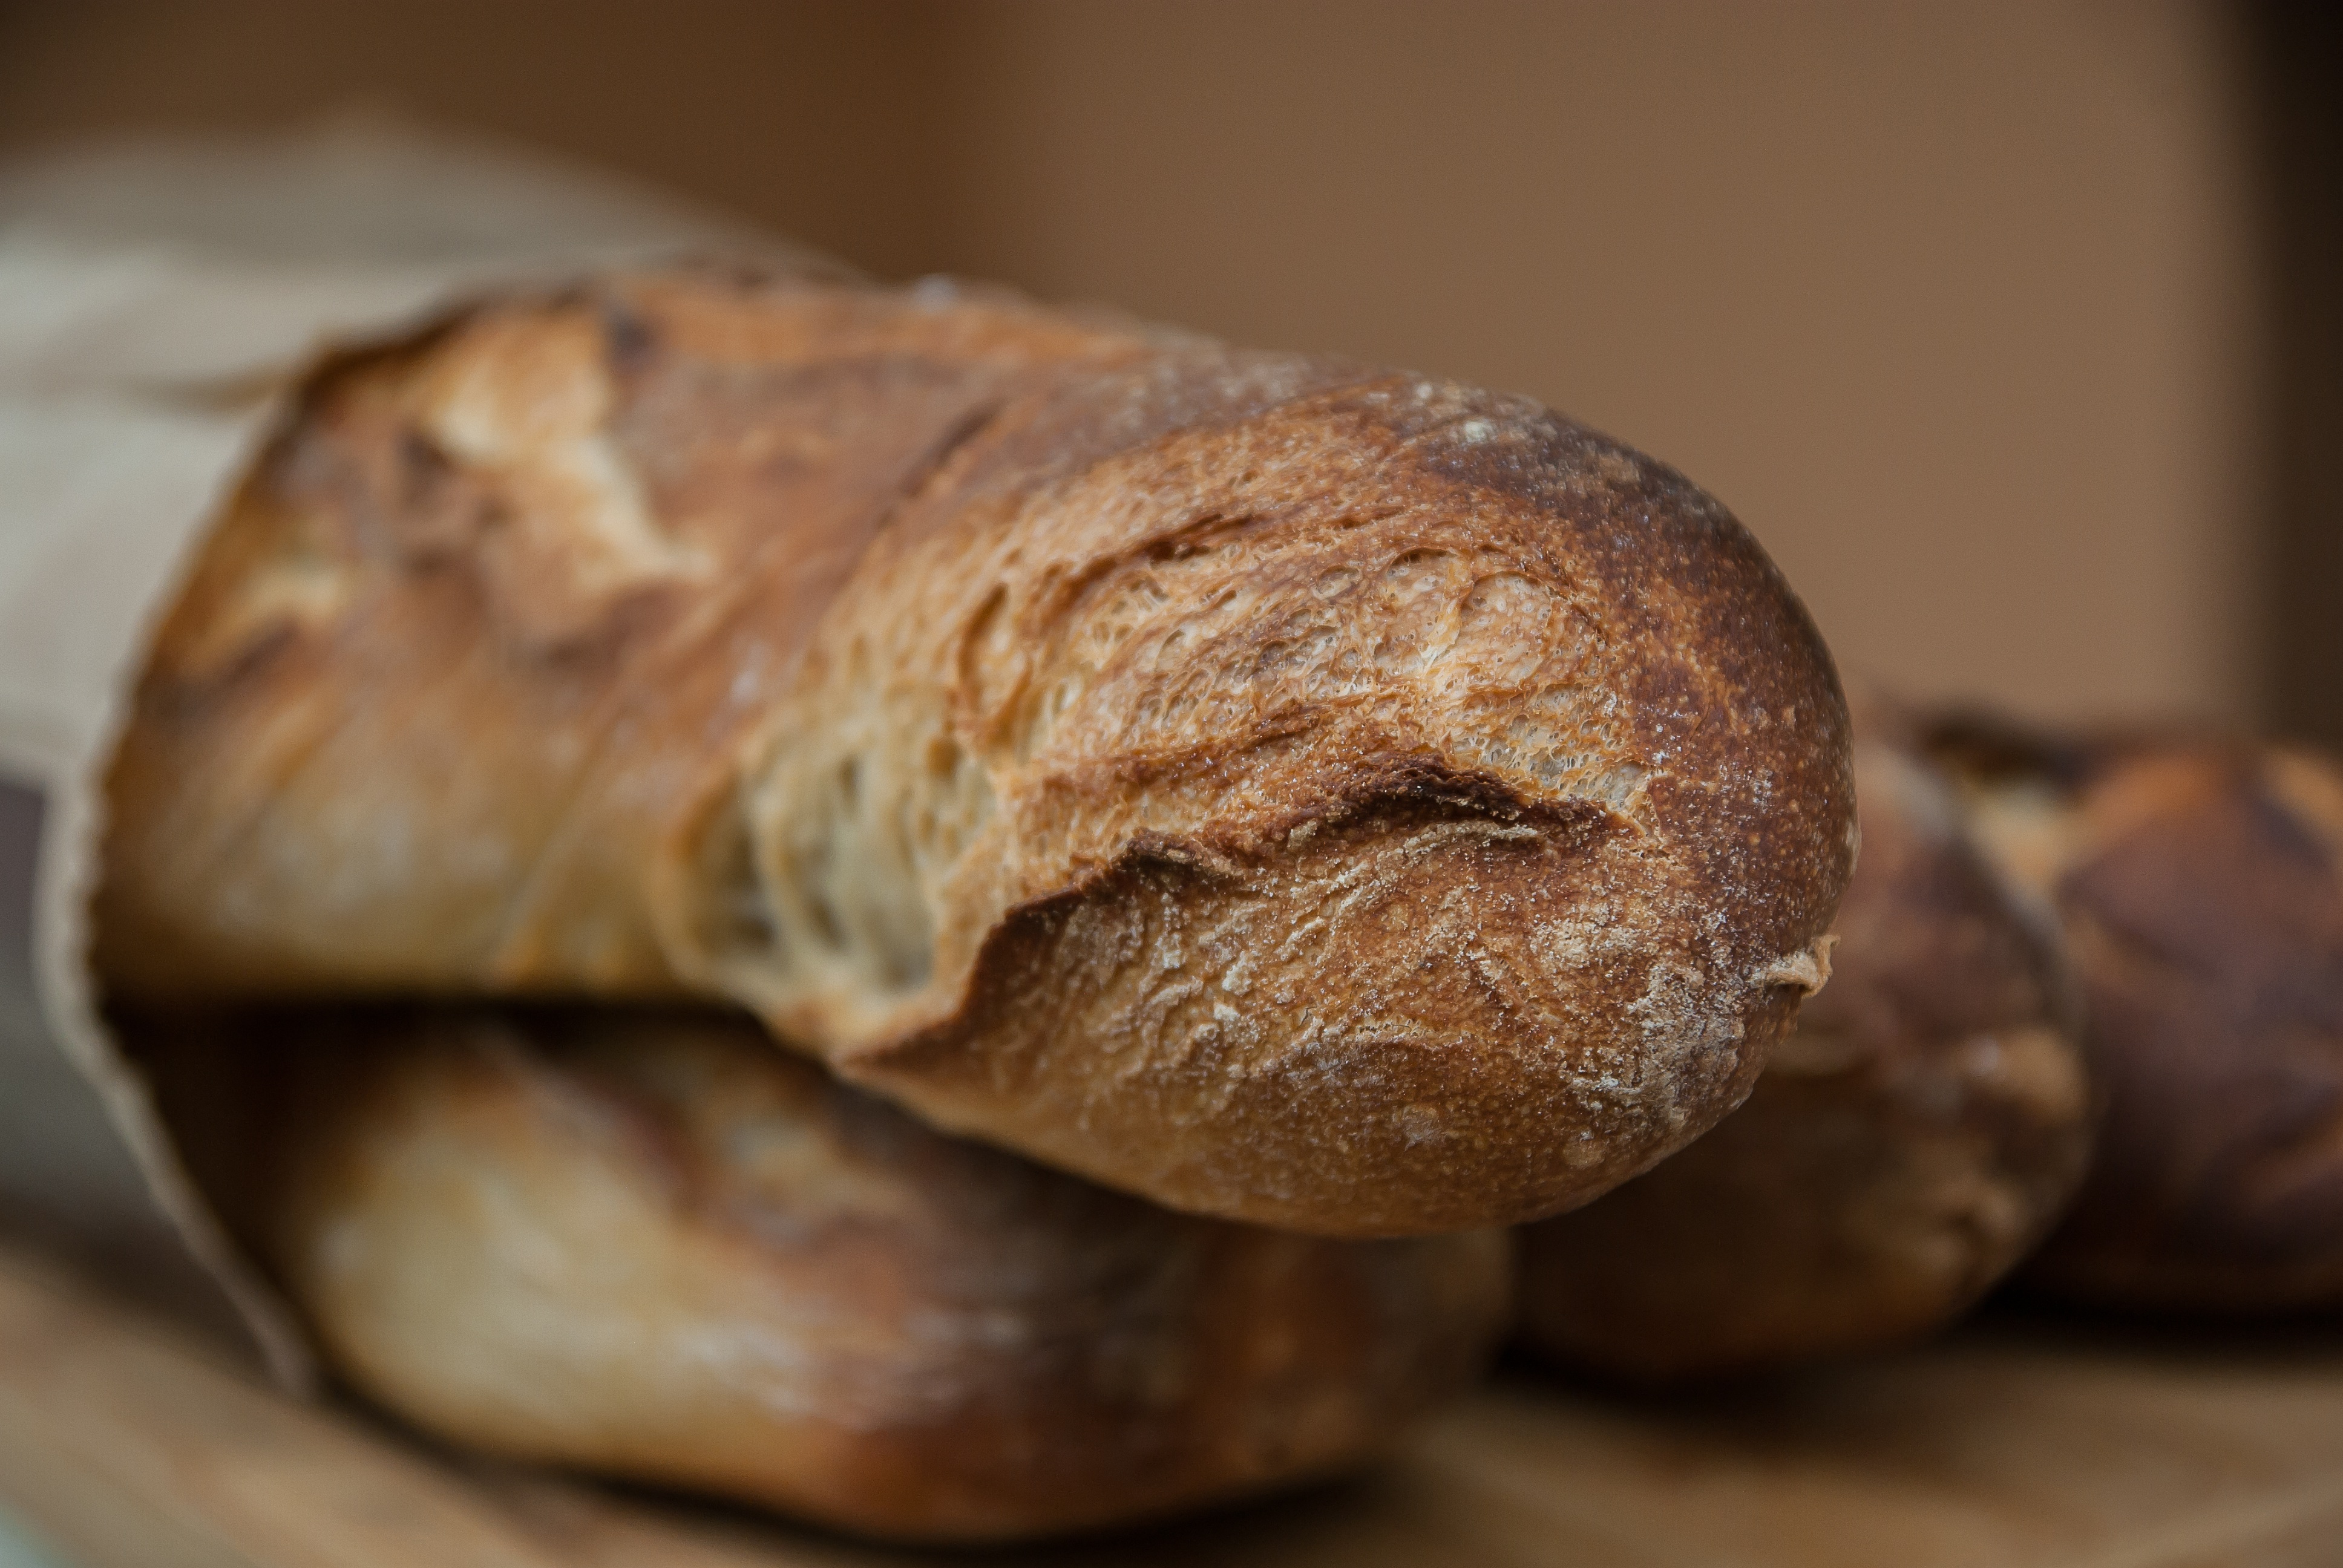
food, produce, baking, bread, bakery, baguette, sourdough, ciabatta, baked goods, chopsticks, breads, boulanger, grass family, whole grain